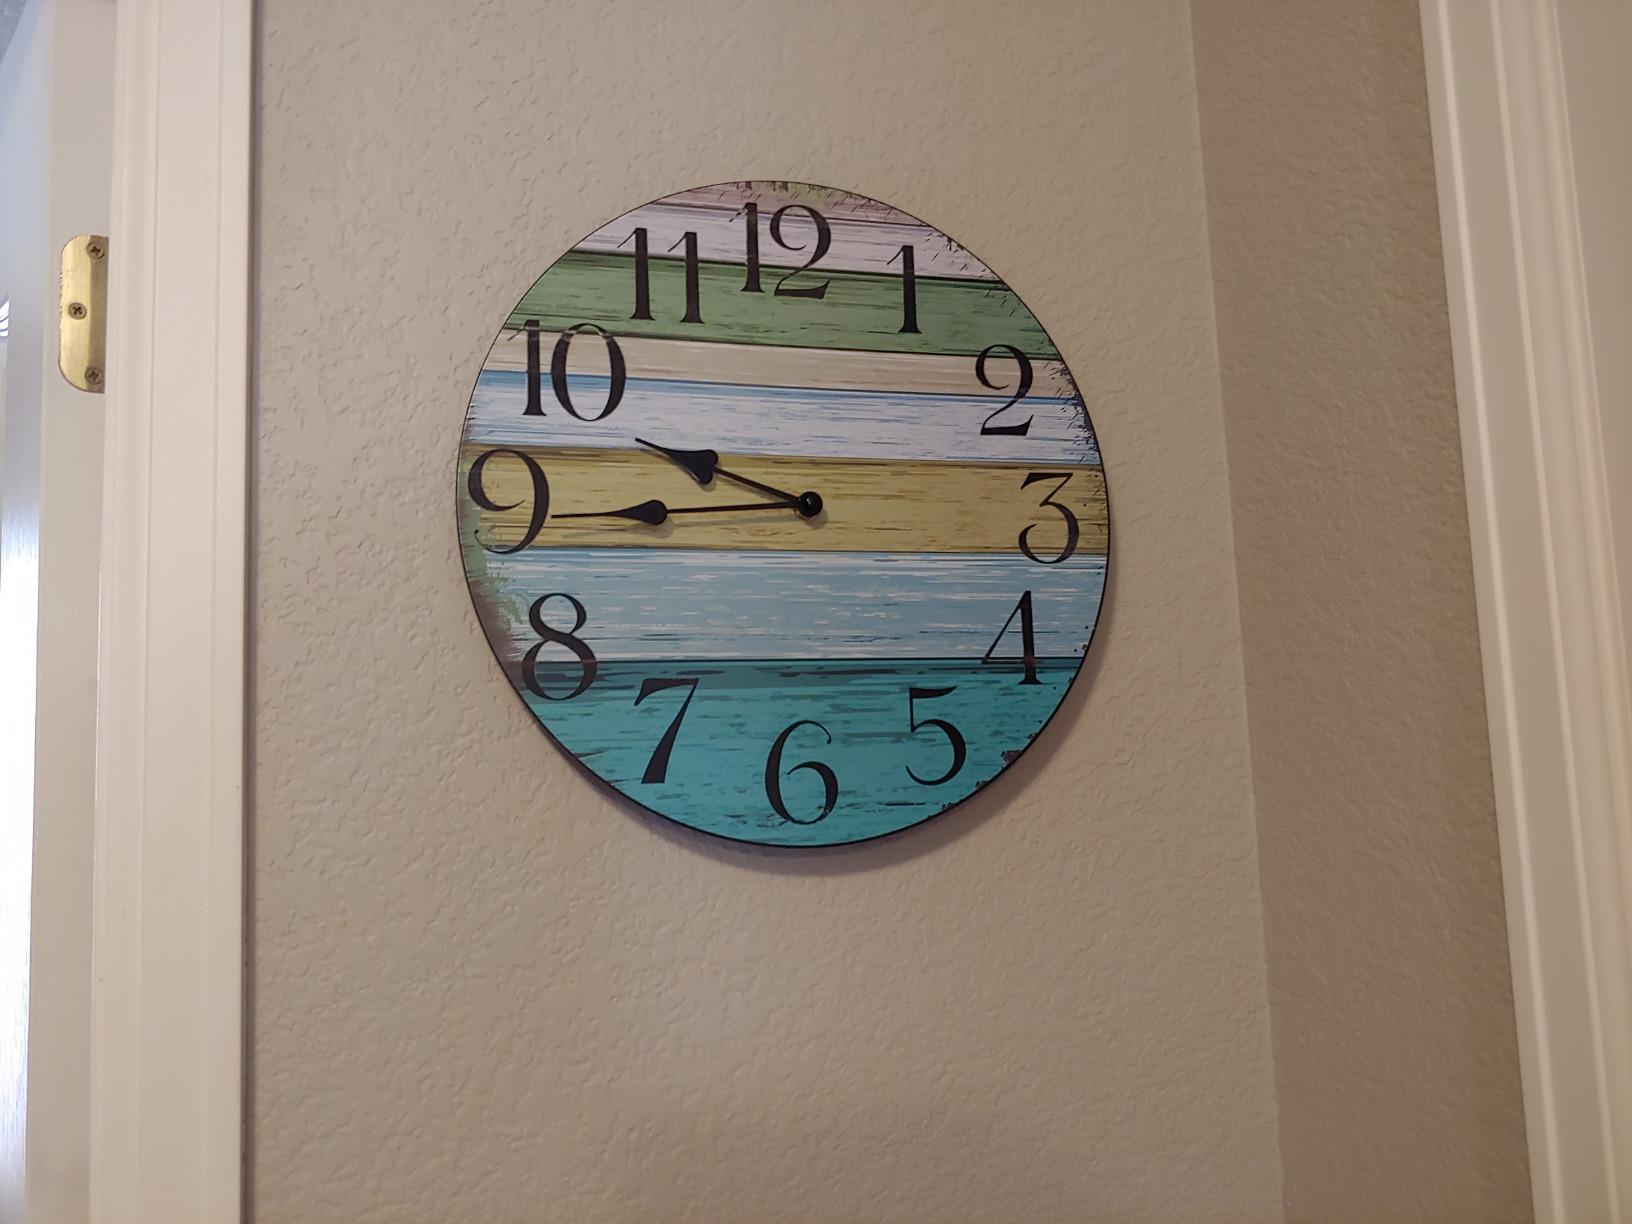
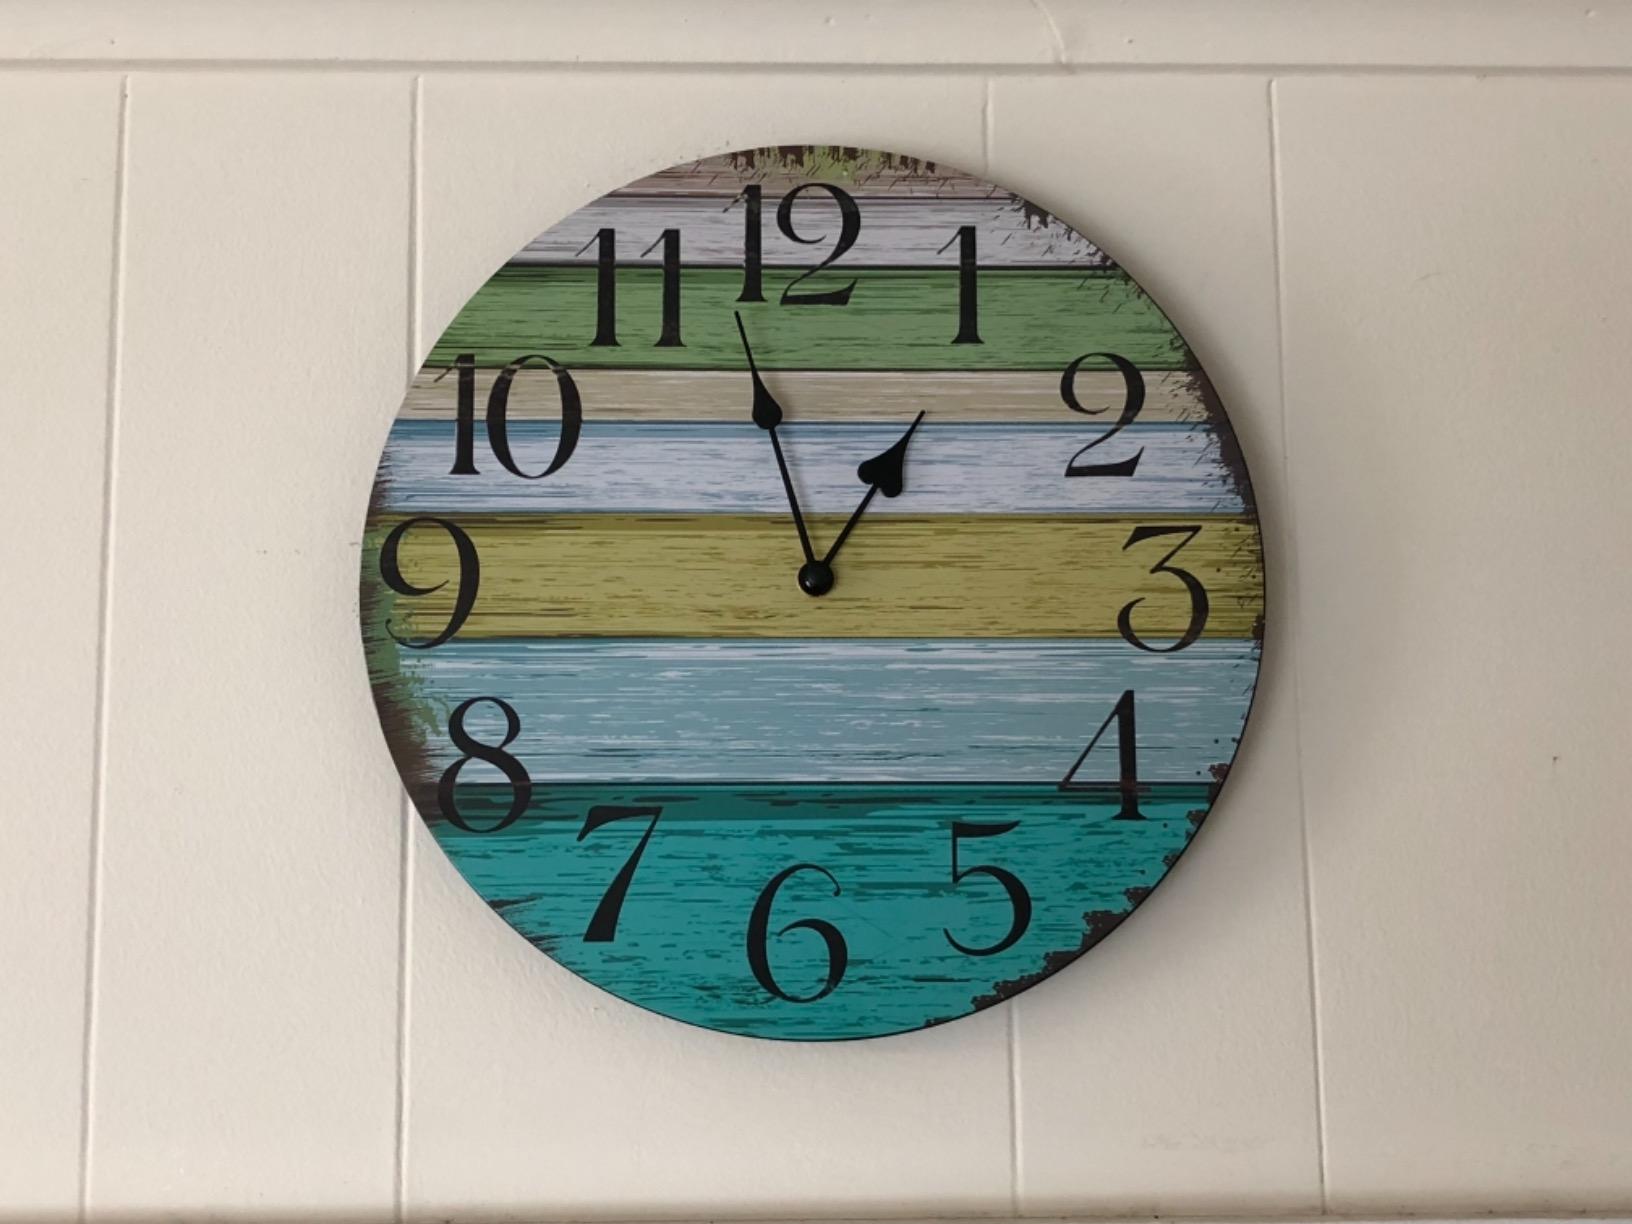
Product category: clock
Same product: yes